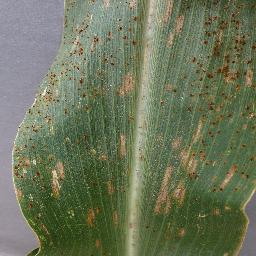
Label: Corn___Cercospora_leaf_spot Gray_leaf_spot